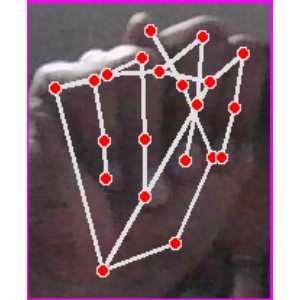
अक्षर: न